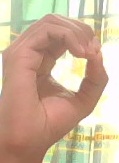
ASL sign: O